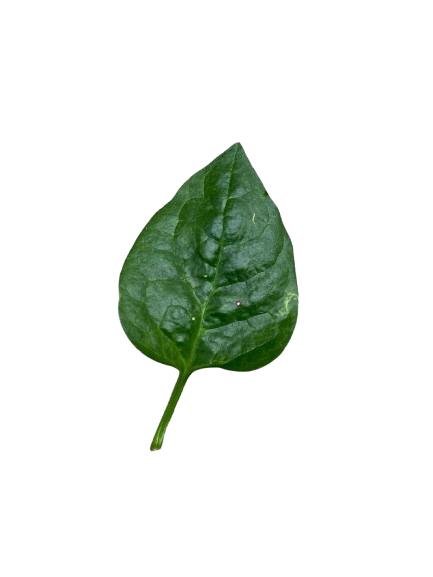
Label: Healthy-Leaf